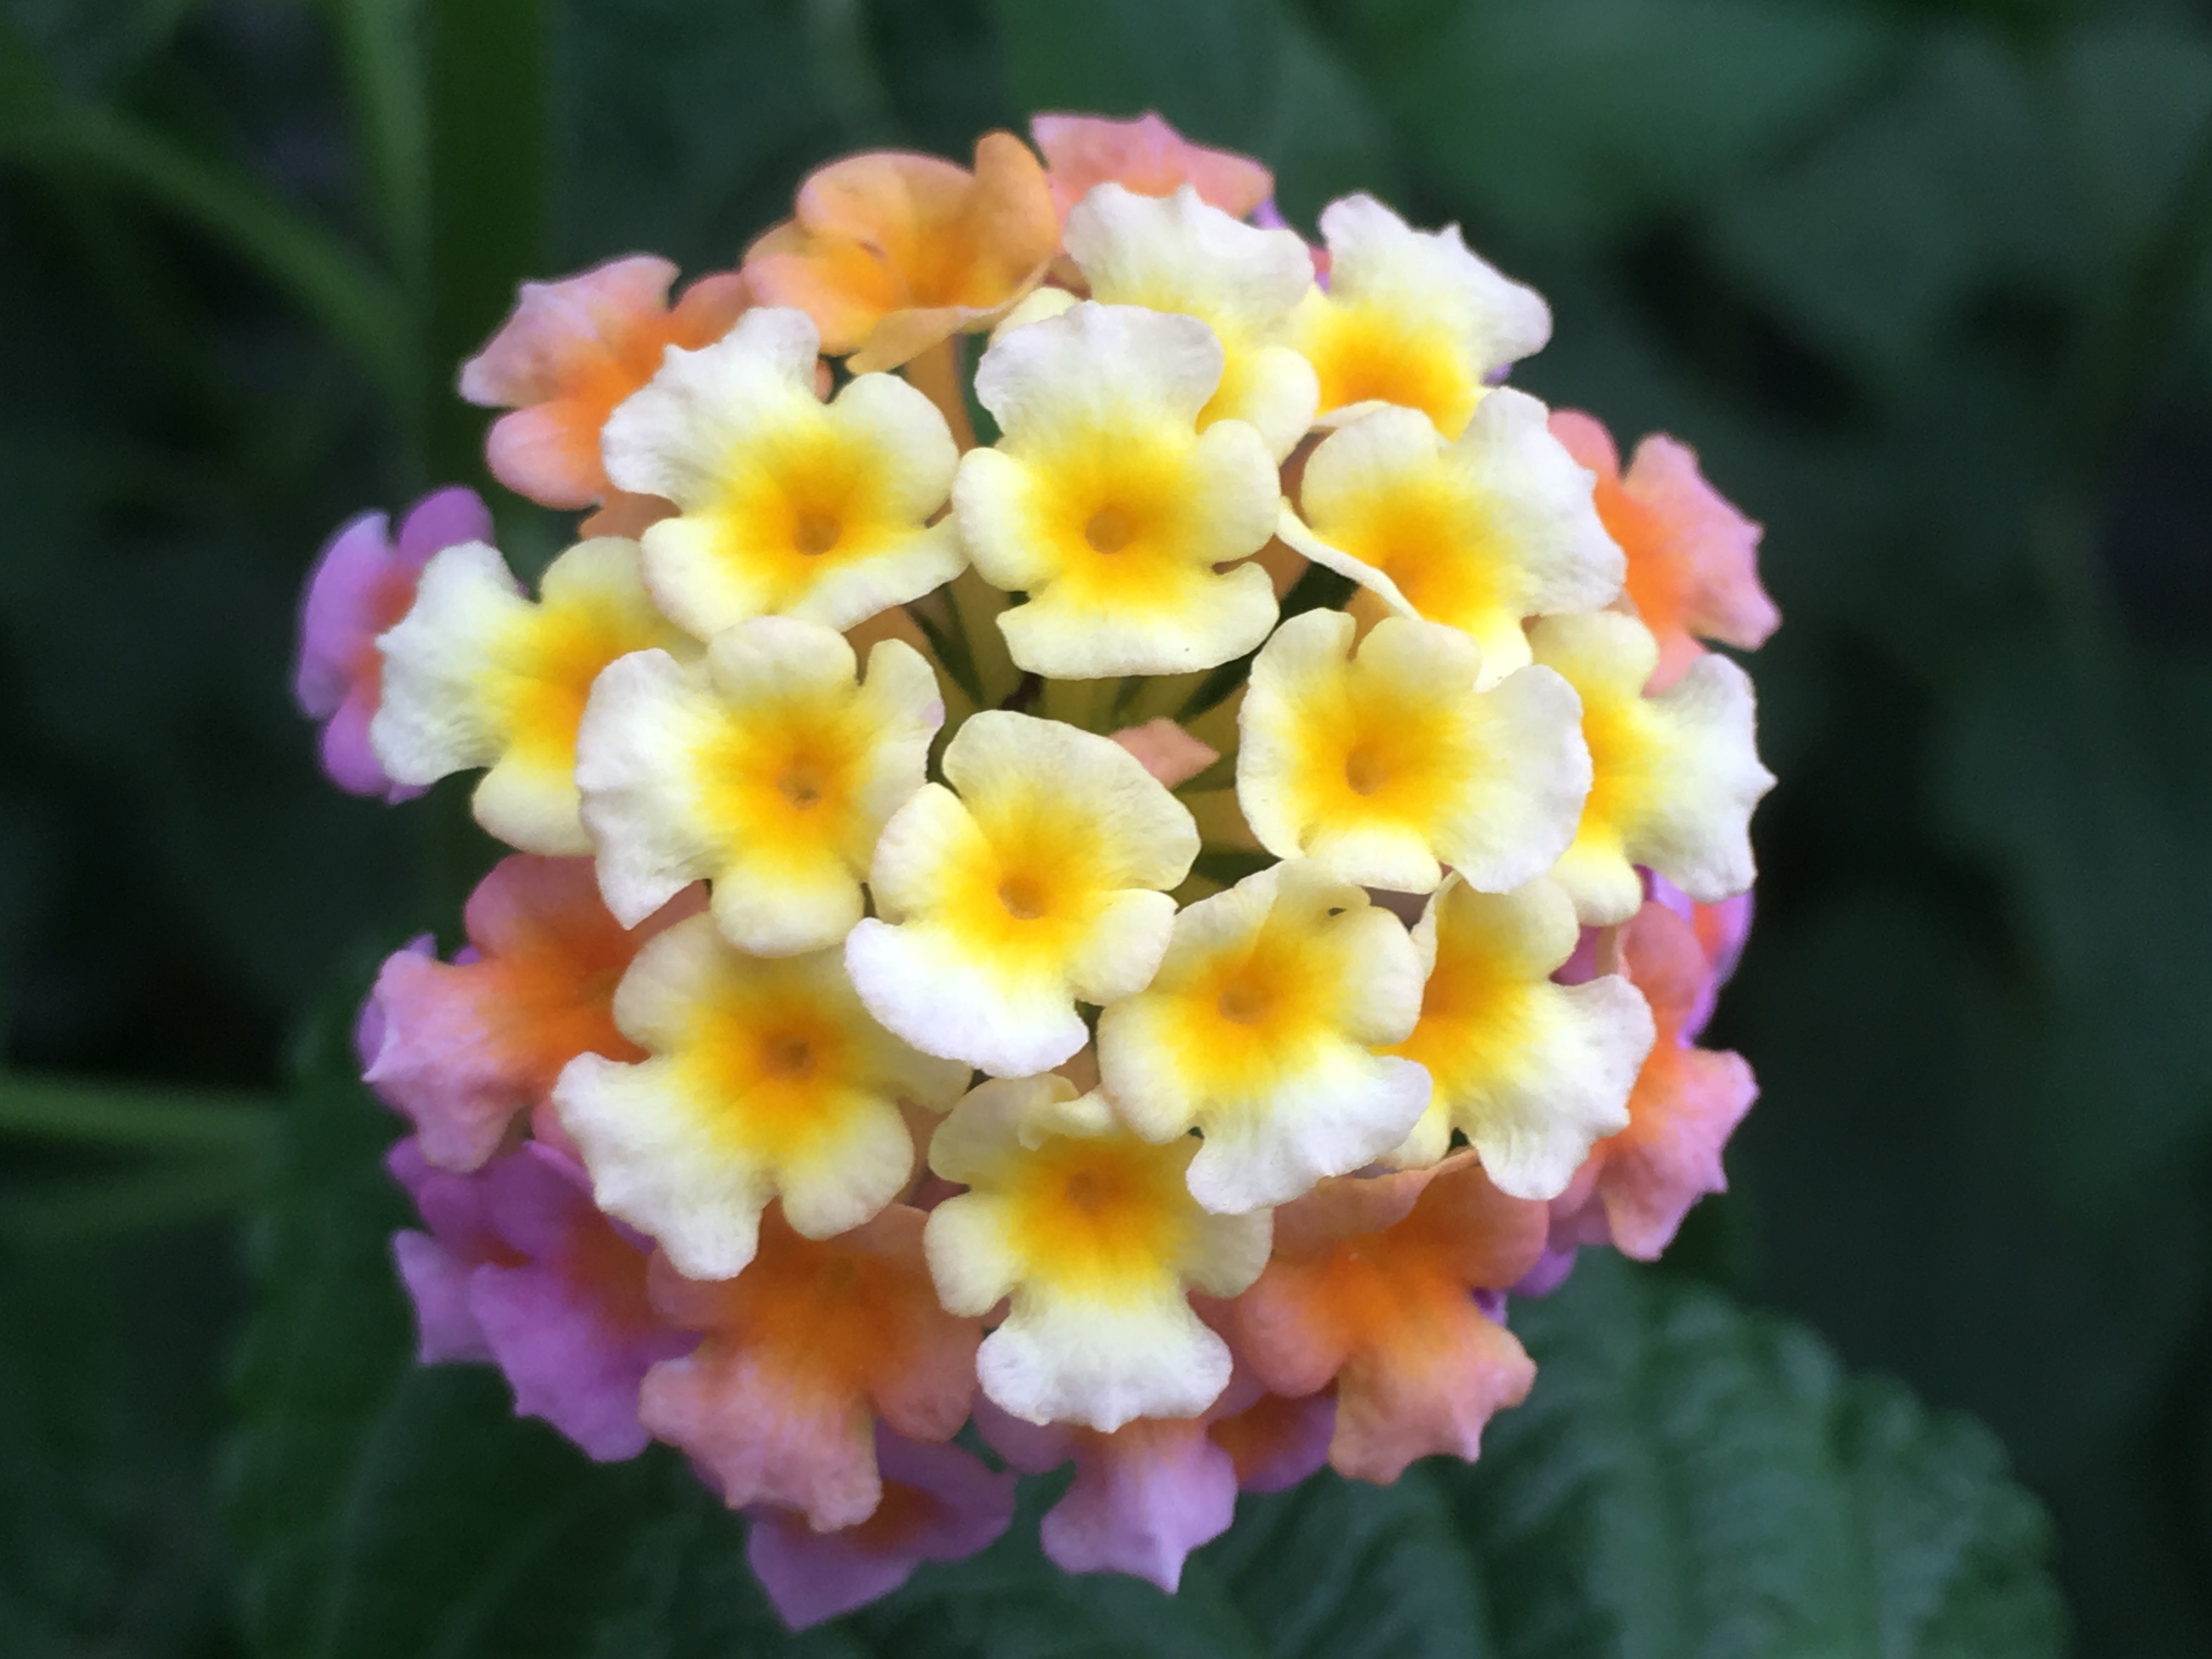
nature, plant, flower, petal, green, natural, botany, yellow, flora, botanical, flowers, leaves, primula, macro photography, flowering plant, tickberry, lantana camara, big sage, verbena family, indian lantana, annual plant, land plant